Yadier Molina

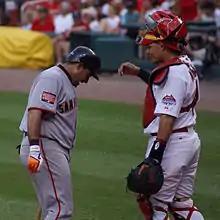
Molina interacting with his brother Bengie in a 2007 game, the first time they faced each other in the Major Leagues

Batting out of the number-five spot in the batting order for the first time in his career on Opening Day, 2007, Molina collected two hits. In a game against the Milwaukee Brewers on April 15, Molina picked Prince Fielder off first base as he leaned far off the bag, tipping off Molina and first baseman Albert Pujols to a hit and run the Brewers were planning. Four days later, Molina faced his brother Bengie for the first time in a game against the San Francisco Giants. It was also the first time they had seen each other in about three and one-half years.